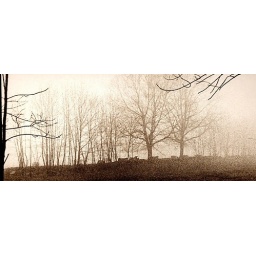
A cow pasture next to the fence in the previous picture.